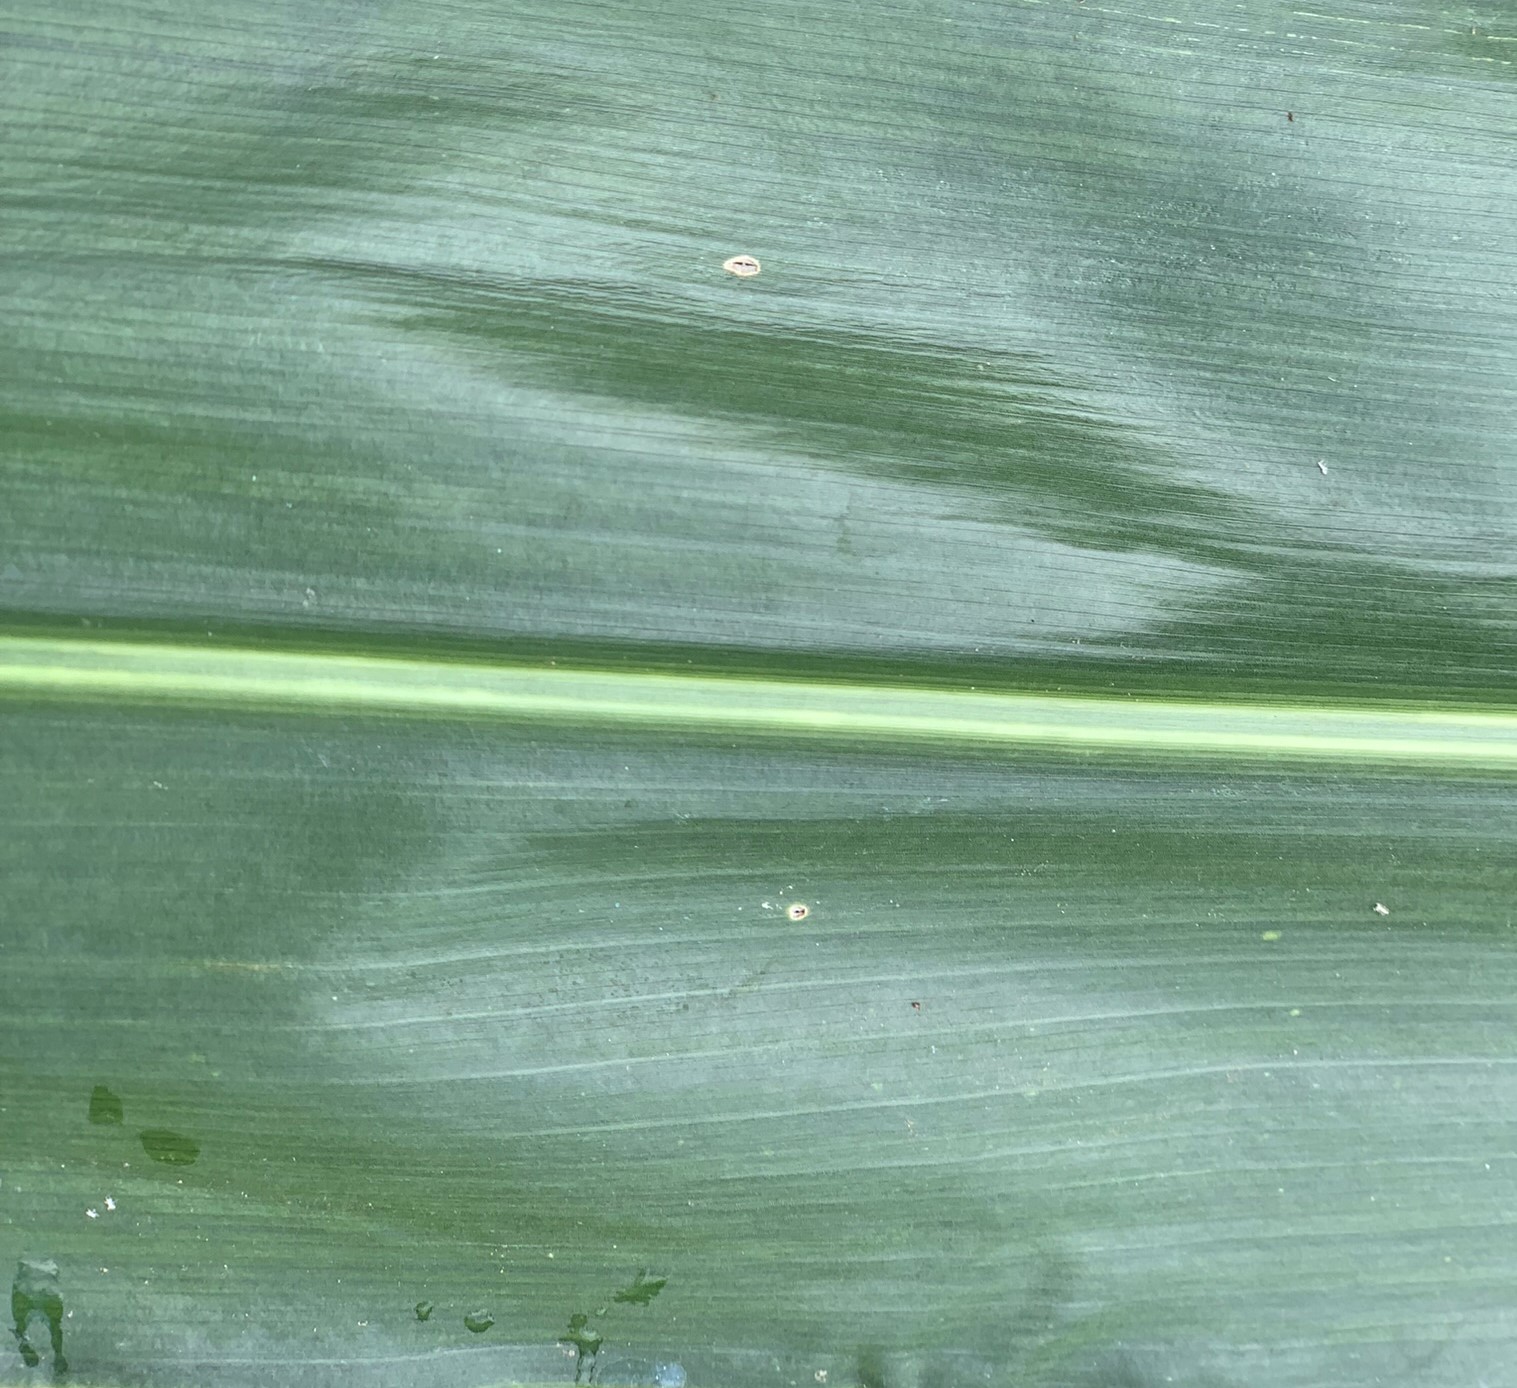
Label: Healthy